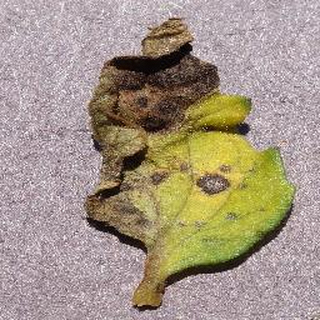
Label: tomato_septoria_leaf_spot